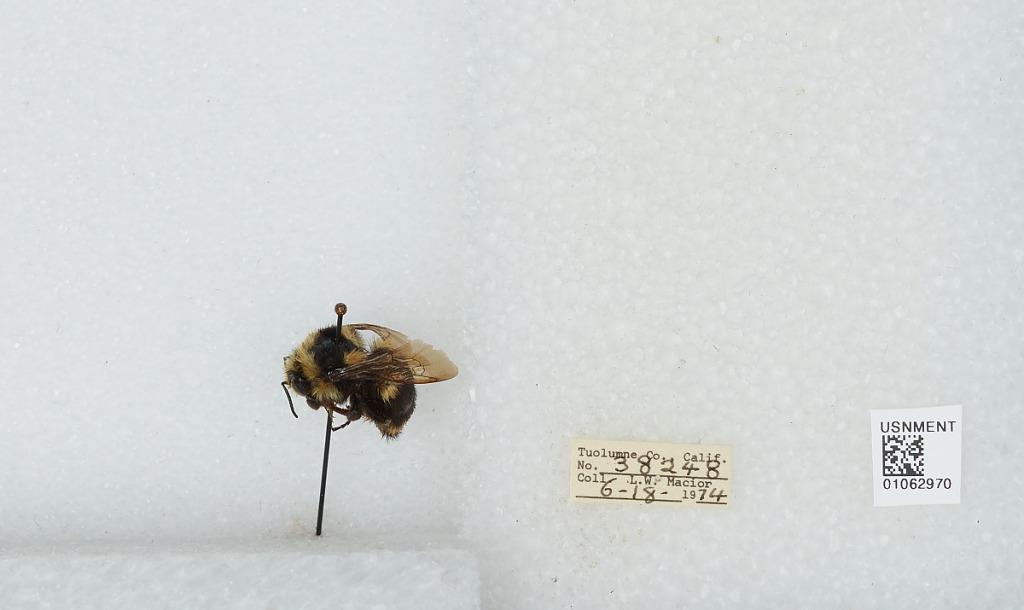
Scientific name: Bombus bifarius nearcticus
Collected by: L. Macior
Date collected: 1974-6-18
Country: United States
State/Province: California
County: Tuolumne
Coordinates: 38.02, -119.94